Lantaka

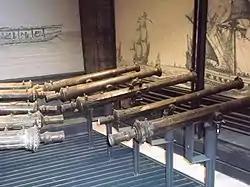
Collection of Philippine "lantaka" in a European museum

If a native vessel was unarmed, it was usually regarded by the local populace as improperly equipped and poorly decorated. Whether farmers, fishermen, or headhunters, the villagers who lived in the longhouses along Borneo's rivers lived in fear of being taken by pirates who used both vessel-mounted and hand-held cannons. Villages and tribesmen that were armed with mounted or handheld cannons had a distinct advantage over those who could only rely on bows and arrows, spears, blowguns and krises (swords).